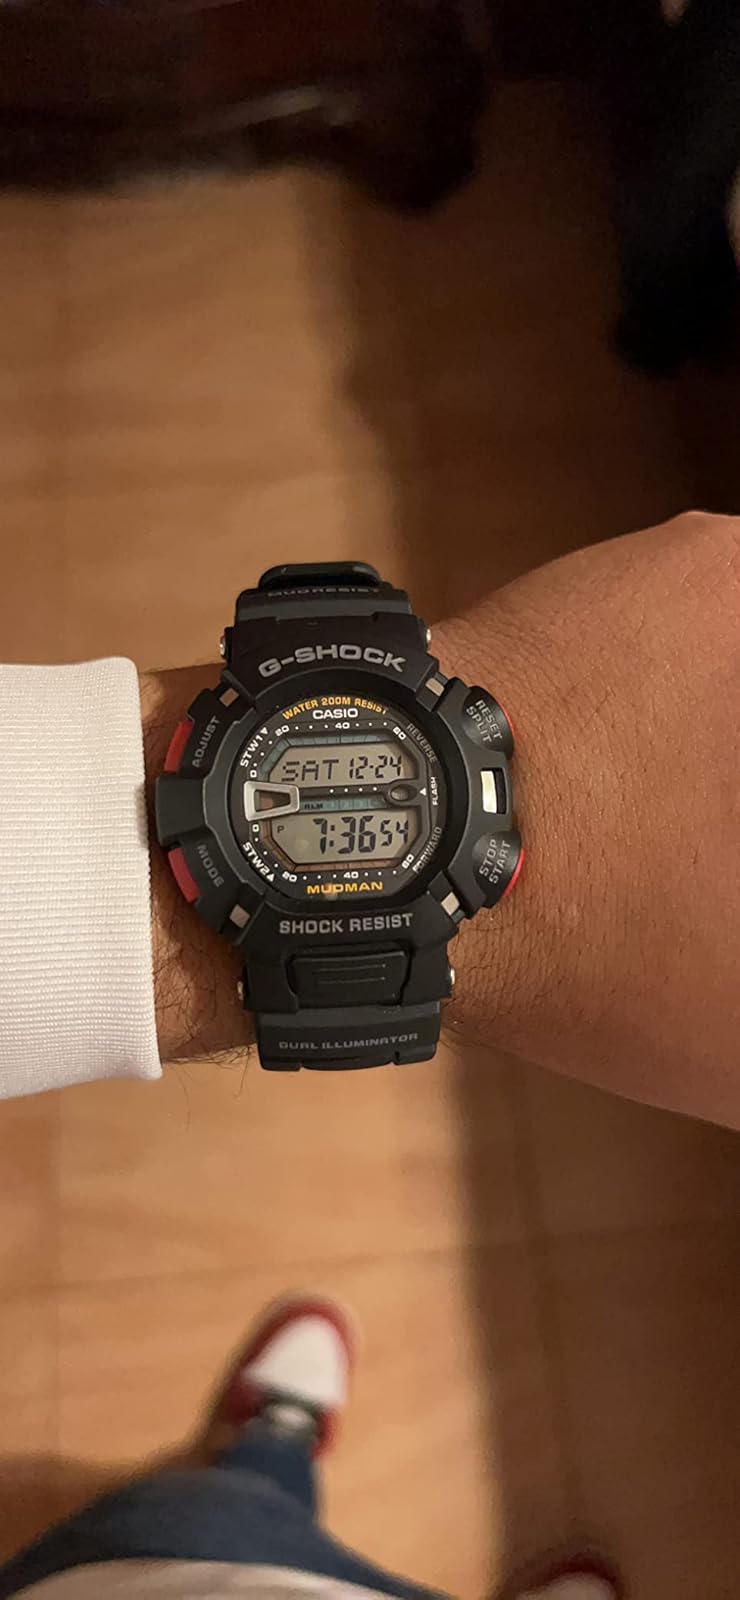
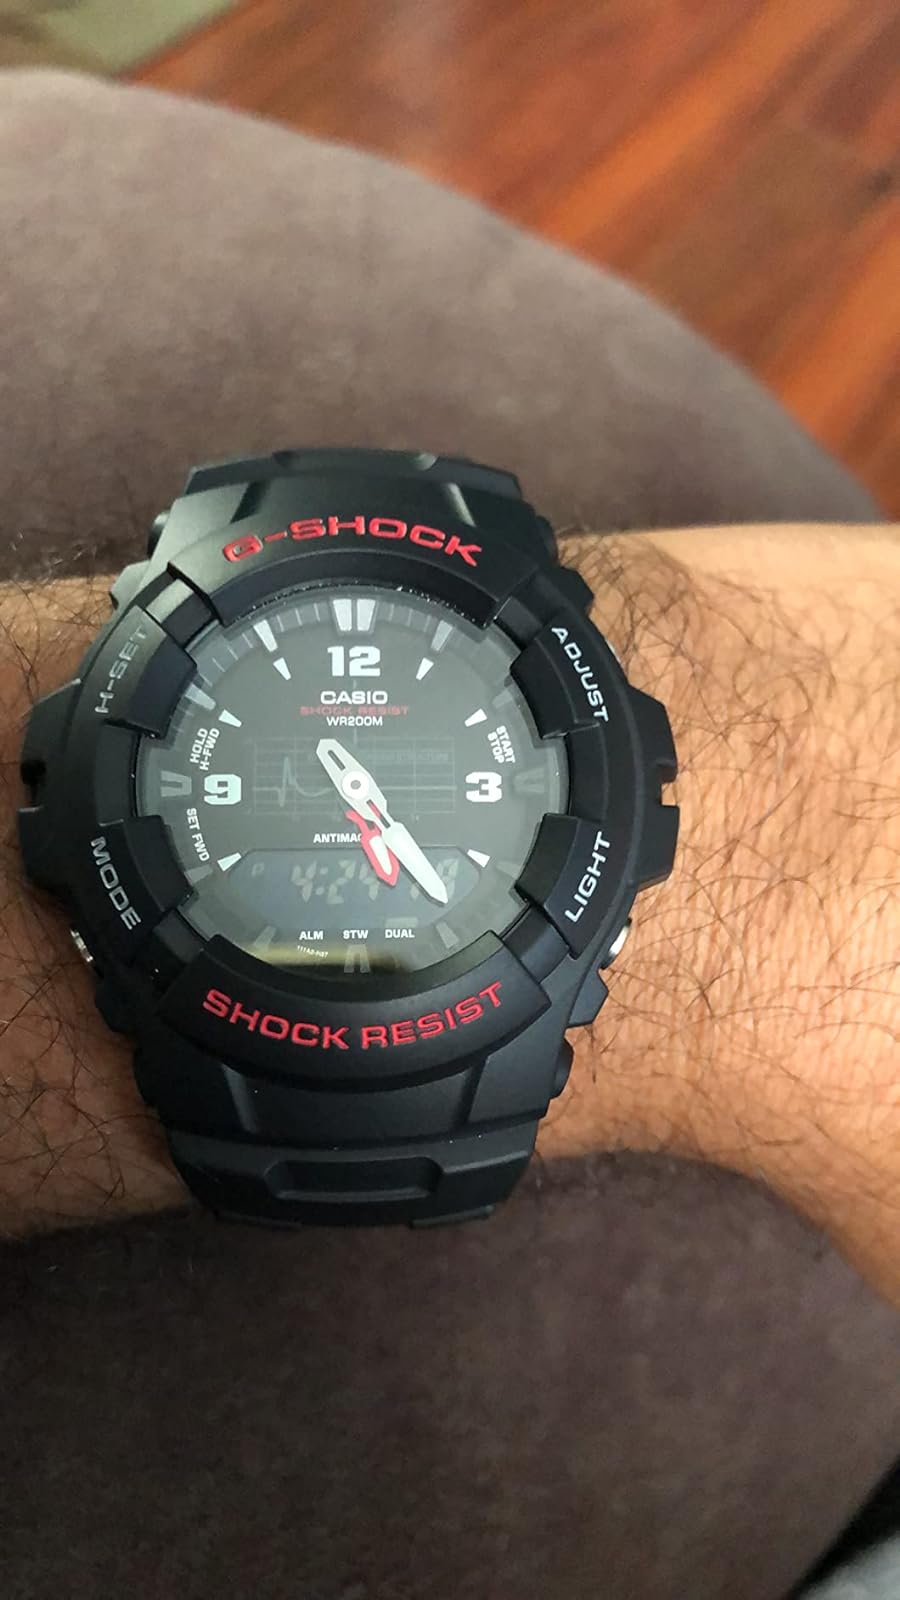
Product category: accessories_watch
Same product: no